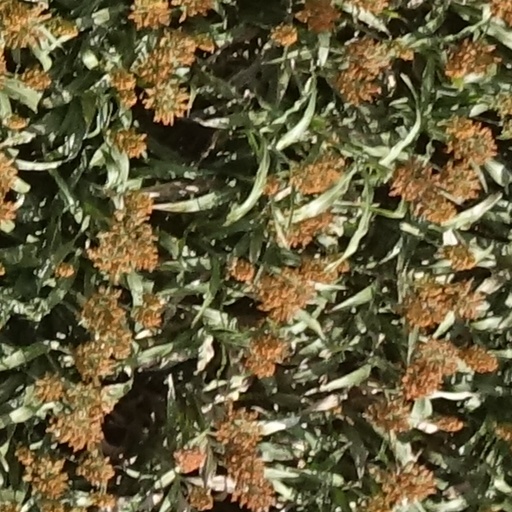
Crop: sorghum